Great Locomotive Chase

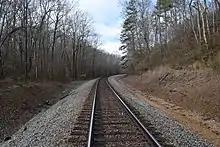
This section of the Norfolk Southern Railway was originally part of the Memphis & Charleston Railroad

Major General Ormsby M. Mitchel, commanding Federal troops in middle Tennessee, sought a way to contract or shrink the extent of the northern and western borders of the Confederacy by pushing them permanently away from and out of contact with the Ohio and Mississippi valleys. This could be done by first a southward and then an eastward penetration from the Union base at Nashville, which would seize and sever the Memphis & Charleston Railroad between Memphis and Chattanooga (at the time there were no other railway links between the Mississippi River and the east) and then capture the water and railway junction of Chattanooga, Tennessee, thereby severing the Western Confederacy's contact with both the Ohio and Mississippi river valleys.